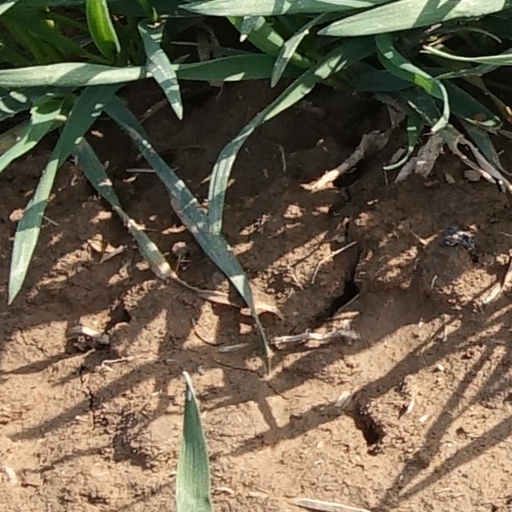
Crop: wheat